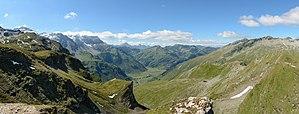
Panorama de la vallée de Naßfeld dans les Alpes autrichiennes, vu depuis le refuge Hagener Hütte du col de Niederer Tauern. Parc national des Hohe Tauern, land de Salzbourg, Autriche. Polski: Panorama doliny Naßfeld widziana ze
Les Hohe Tauern sont un massif des Alpes orientales centrales. La crête principale, de 130 kilomètres de long, s’élève entre l’Autriche et l’Italie.